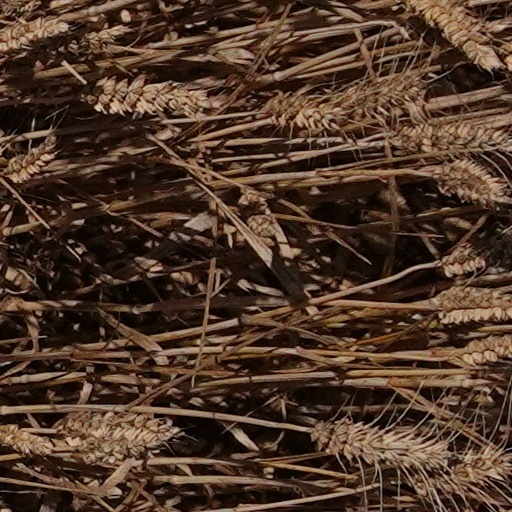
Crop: wheat